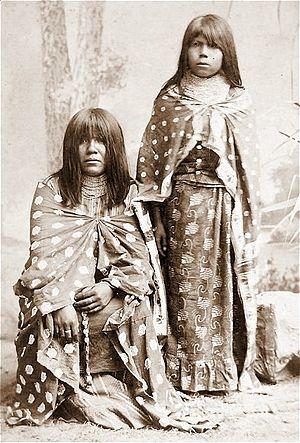
Les Quechan sont une tribu amérindienne qui vit sur la réserve de Fort Yuma sur la partie avale du fleuve Colorado en Arizona juste au nord de la frontière du Mexique. Les Quechan sont des populations parlant les langues yumanes. Yuman est dérivé du vieux nom de la tribu Yuma. La réserve est une partie de leurs terres traditionnelles. Établie en 1884, la réserve s'étend sur 44 000 acres près de Yuma.